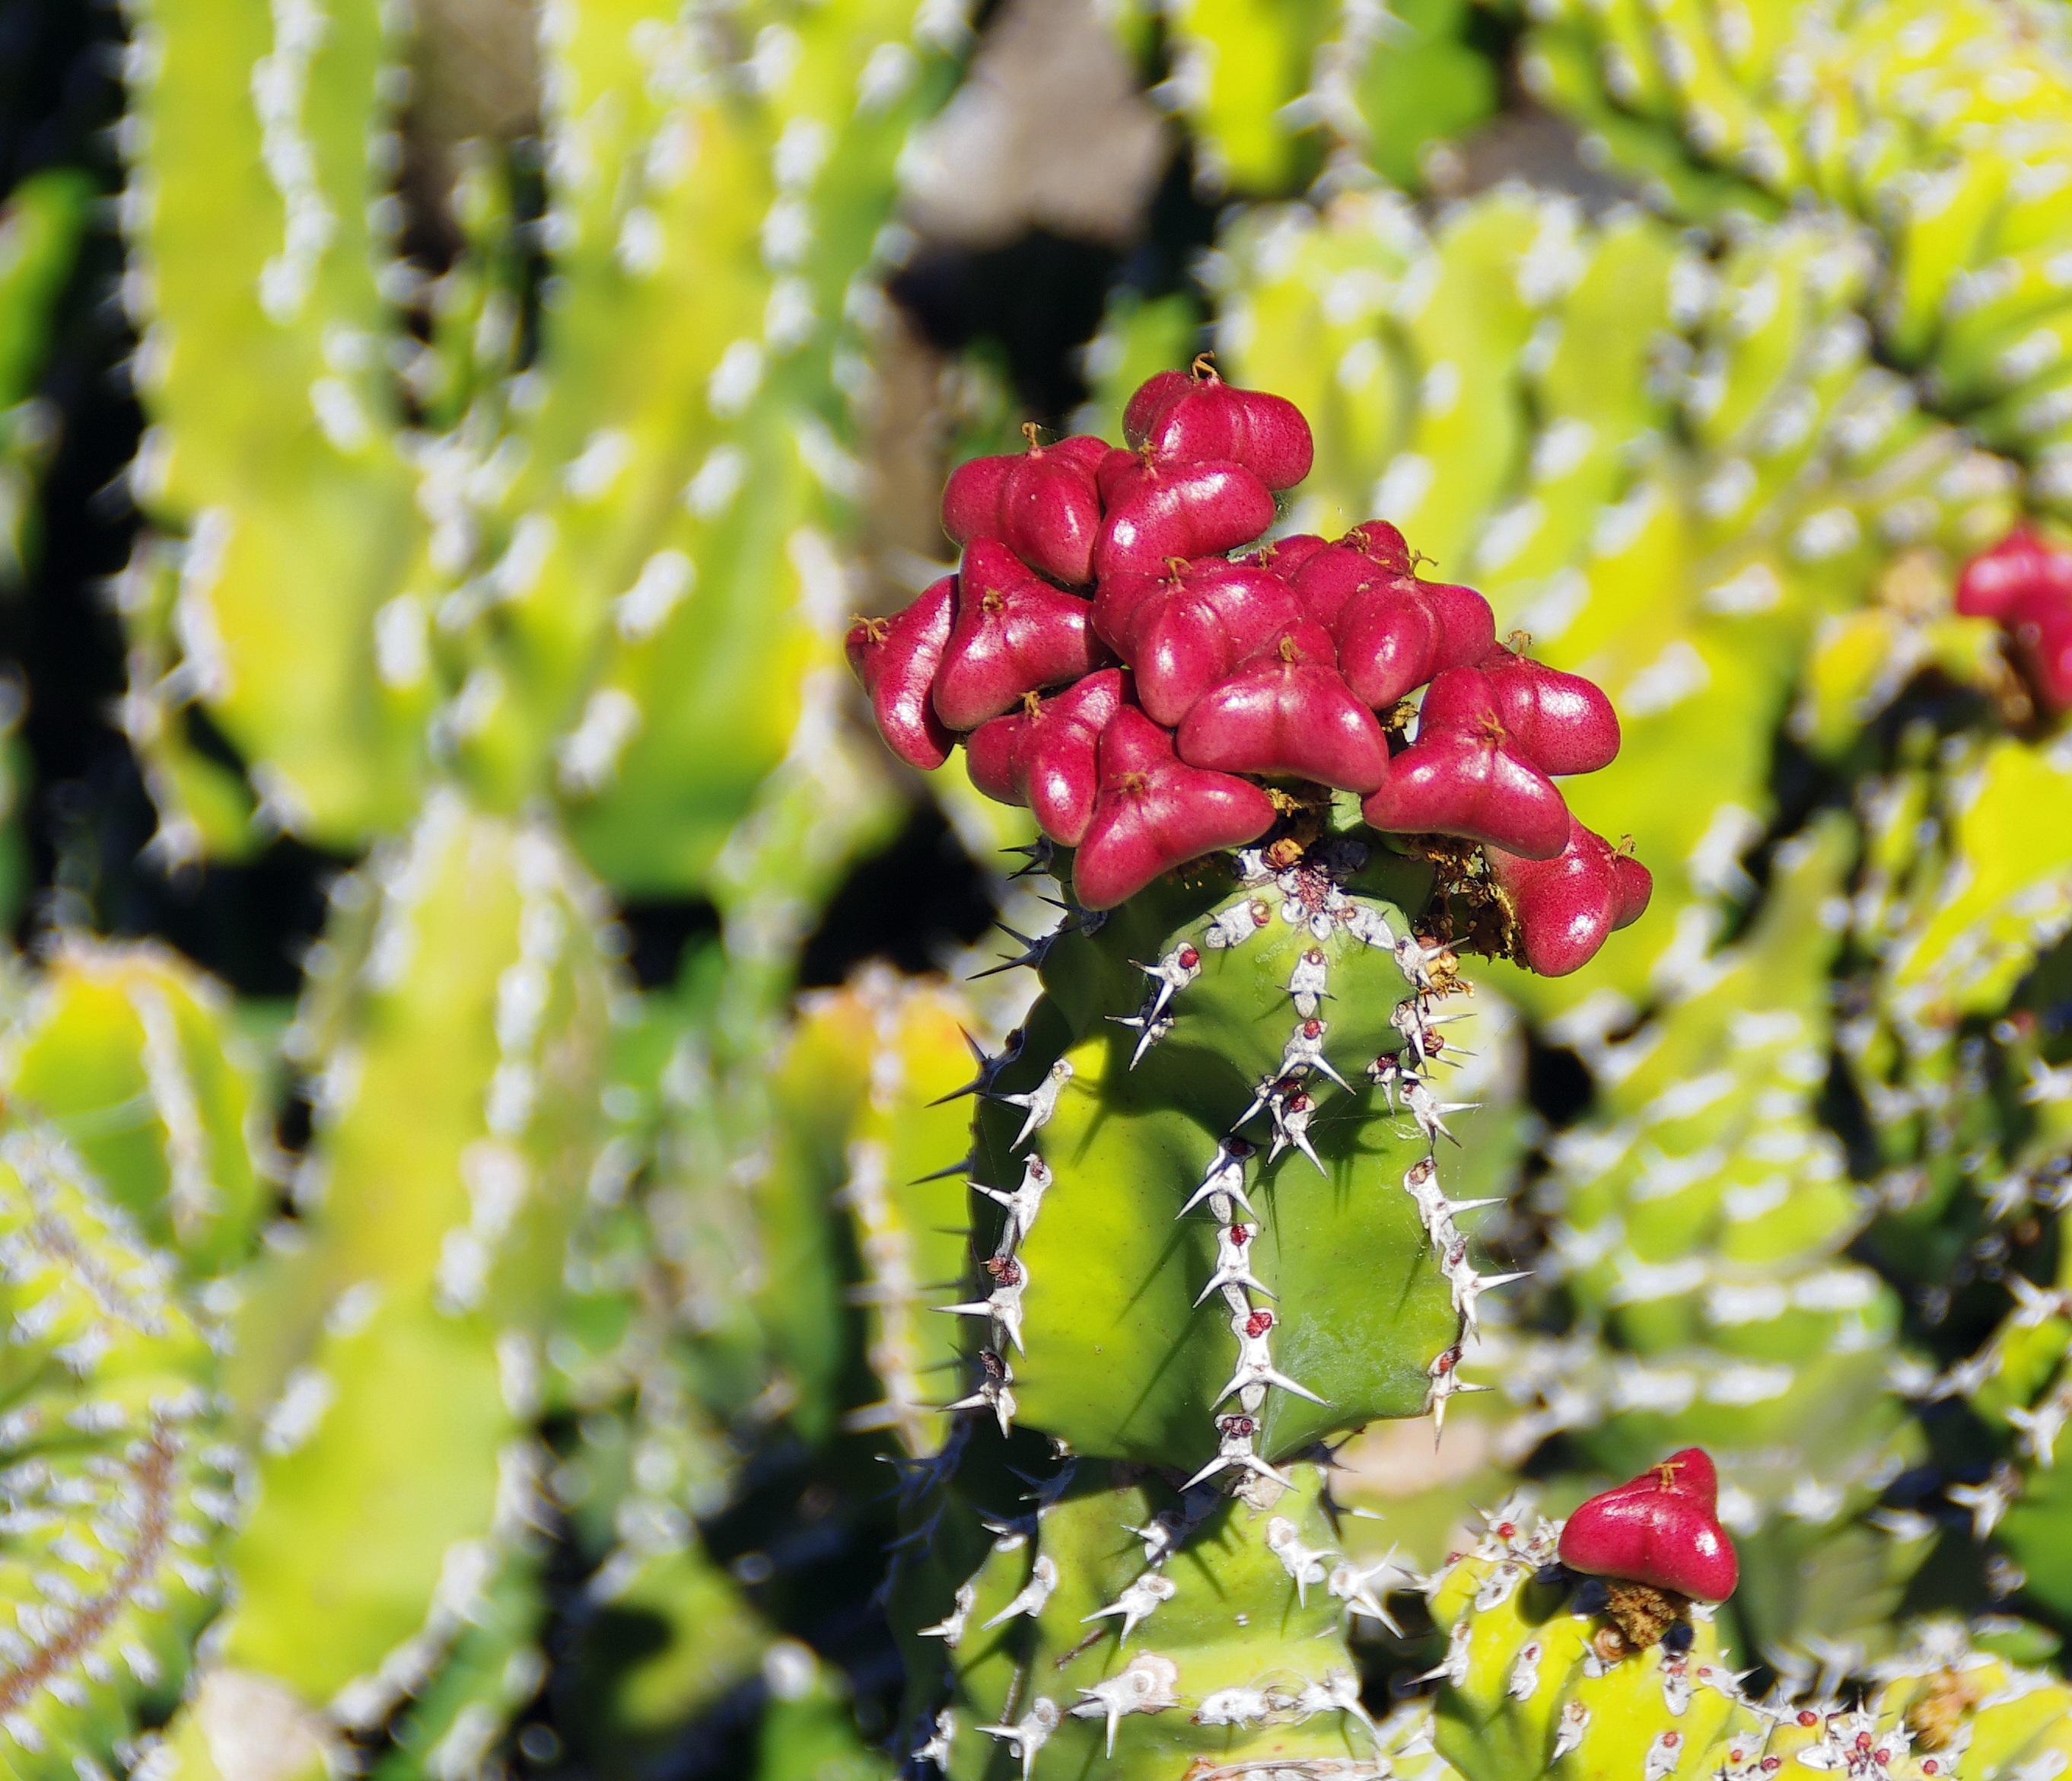
nature, blossom, cactus, plant, photography, fruit, leaf, flower, green, red, produce, botany, garden, flora, wildflower, close up, petals, shrub, thorns, macro photography, canary, lanzarote, quills, flowering plant, exotic flower, land plant